Mike Dugan (politician)

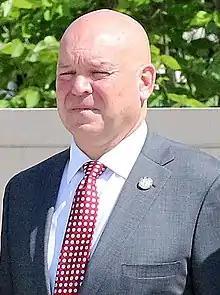
Dugan in 2015

Michael Brian Dugan (born August 19, 1963) is an American politician who served in the Georgia State Senate representing the 30th District from 2013 to 2024. He was the Republican Majority Leader from 2019 to 2023.